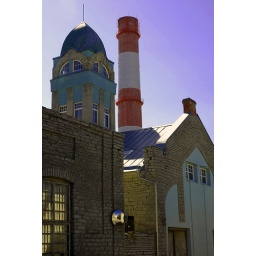
Kesklinn. I remember this blue tower was in sale with 8 million few years ago.